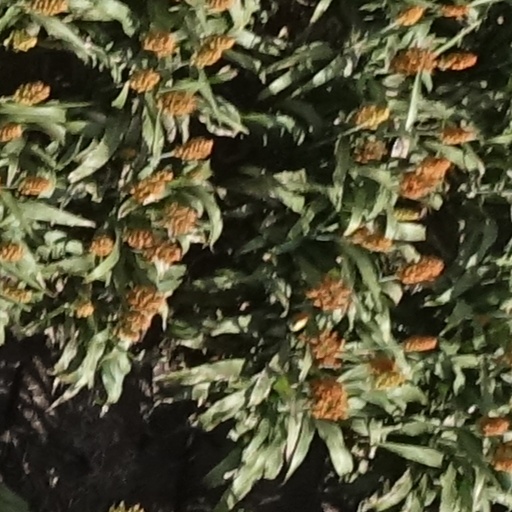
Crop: sorghum